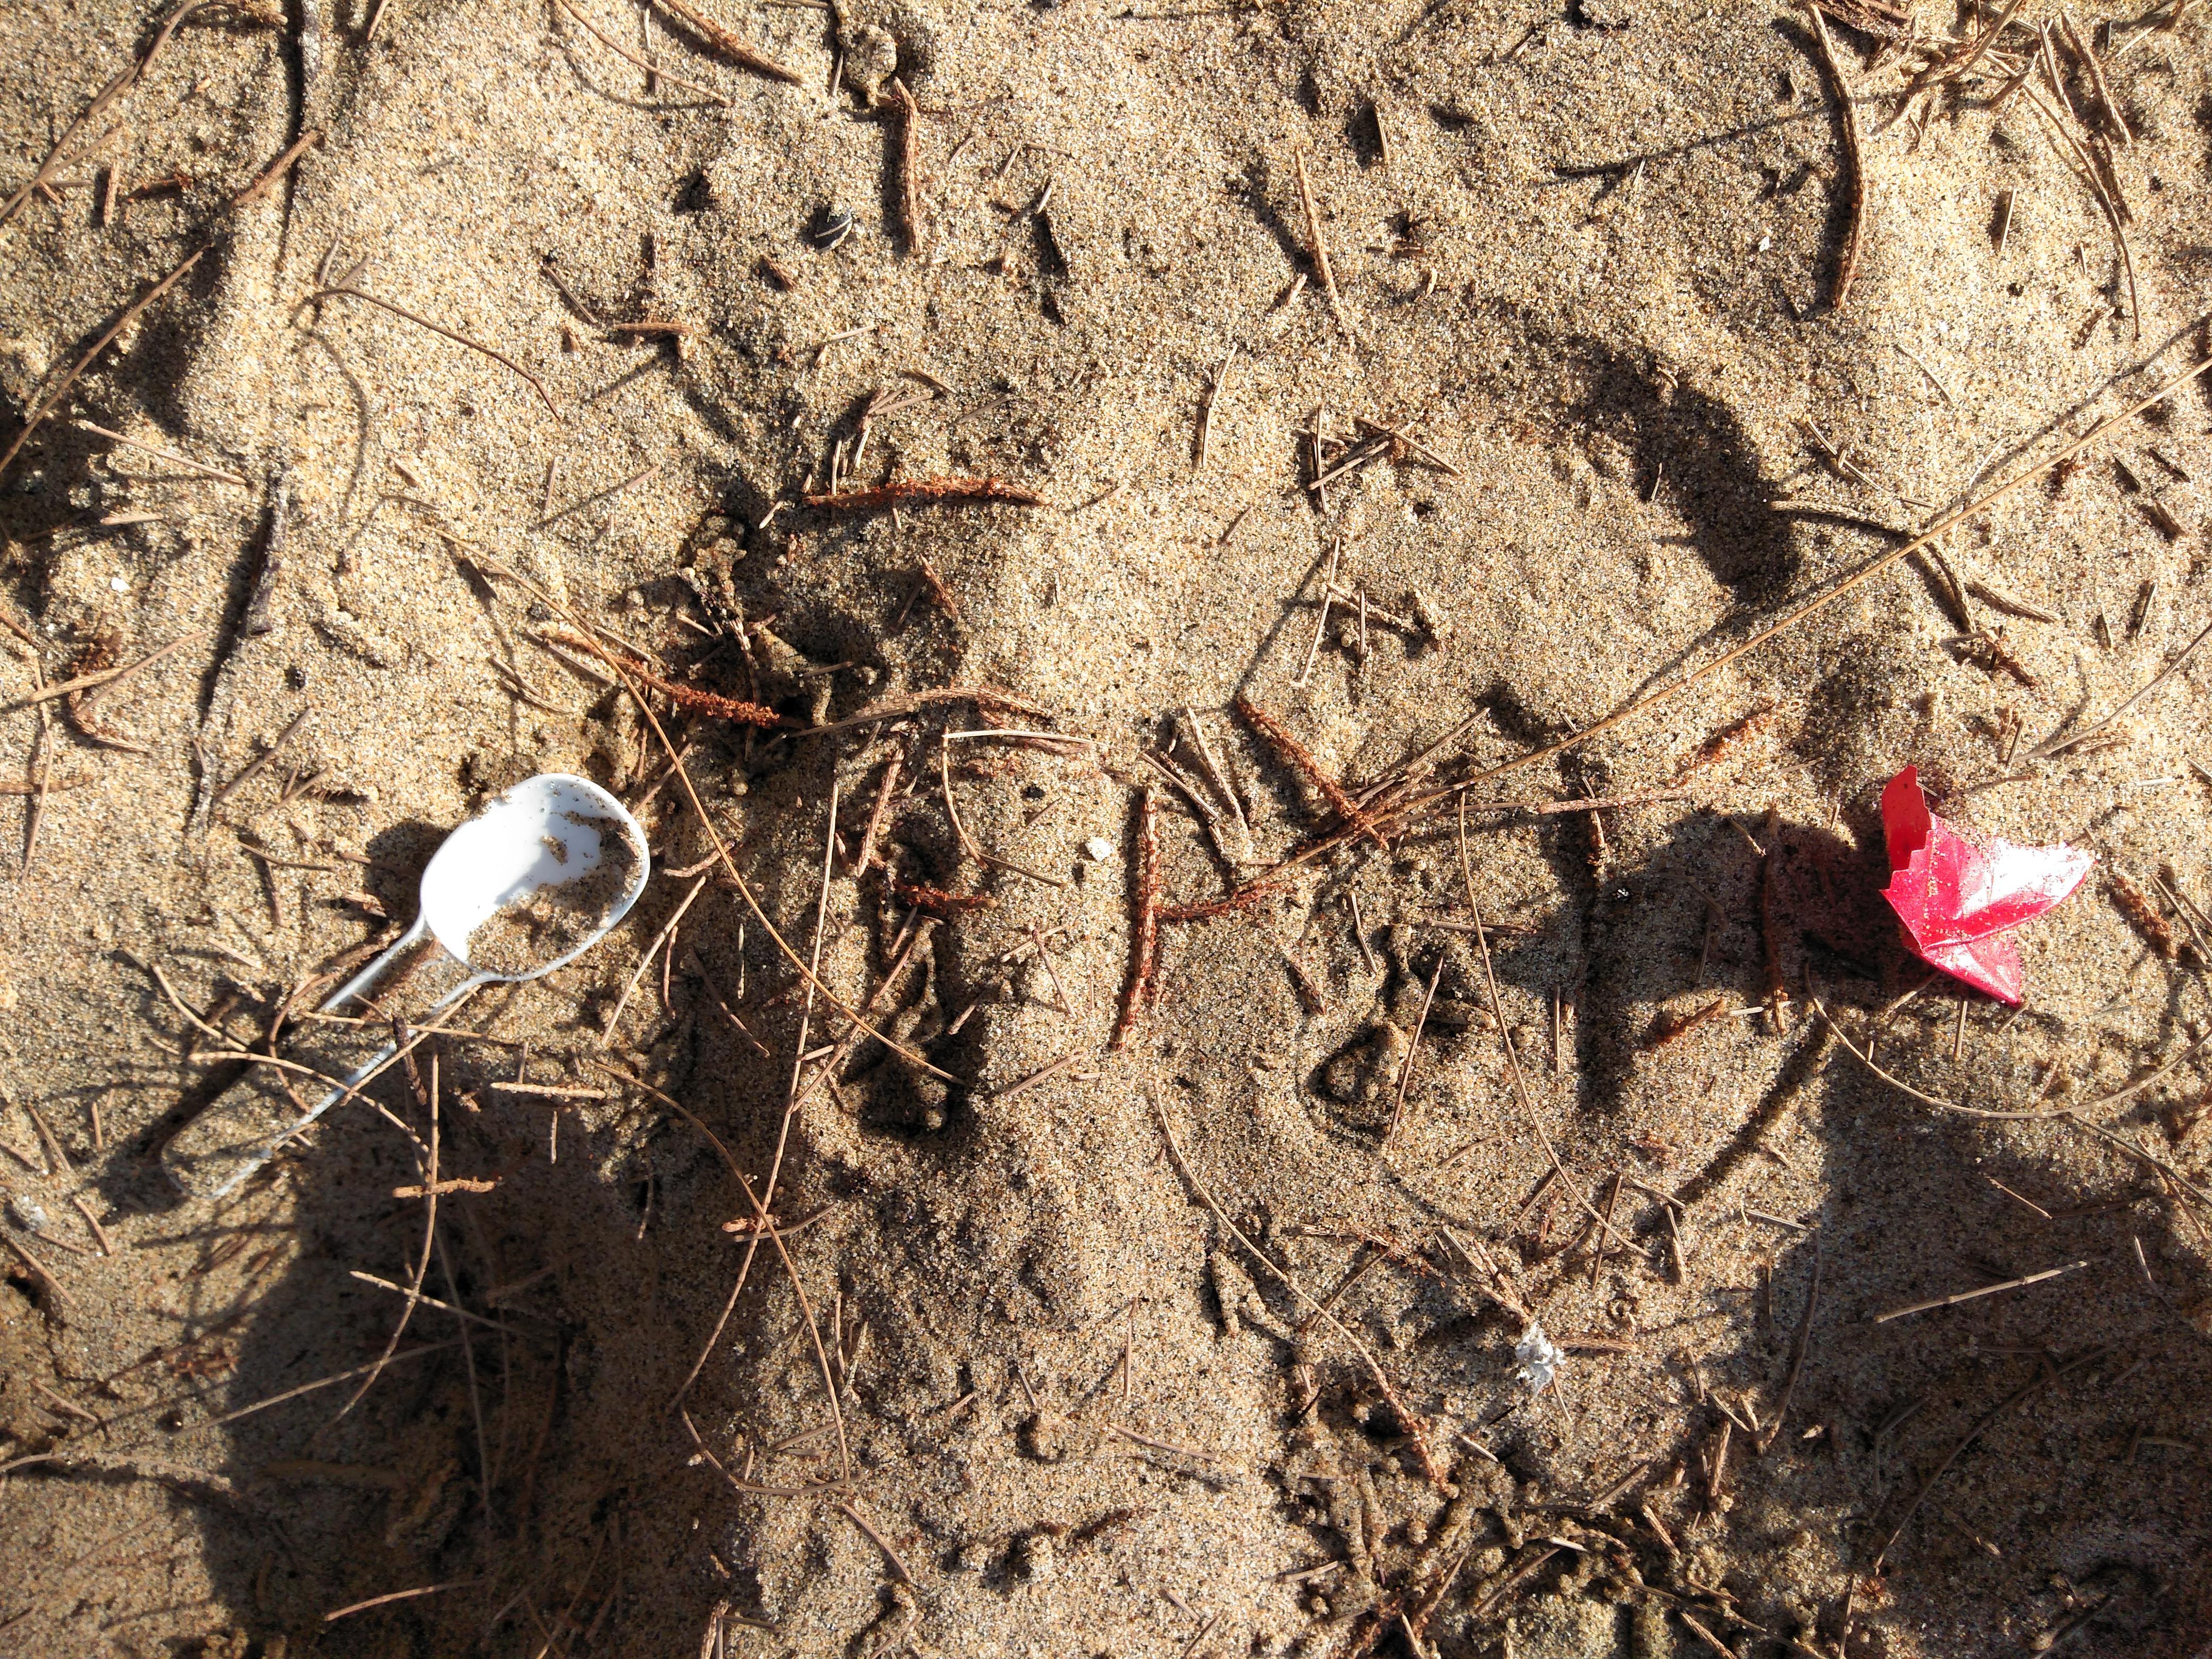
Object: Plastic utensils (Plastic utensils)

Object: Other plastic wrapper (Plastic bag & wrapper)

Object: Unlabeled litter (Unlabeled litter)